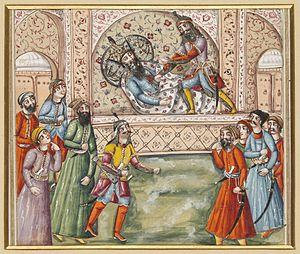
Afrassiab est le roi mythique des Tourans et principal antagoniste dans le Livre des Rois de Ferdowsi.